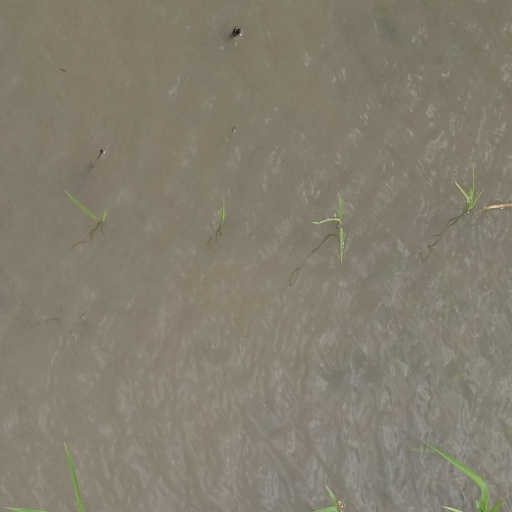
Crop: rice